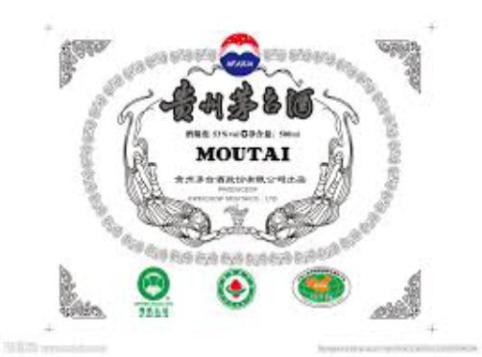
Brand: moutai
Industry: Food